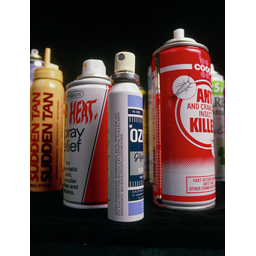
Label: metal